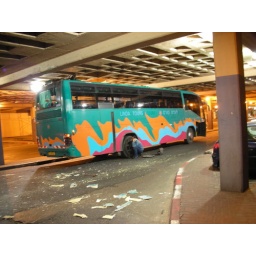
A tourist bus got stuck under the bridge in Rabin Square in the center of Tel-Aviv on the night of February 22nd, 2007.